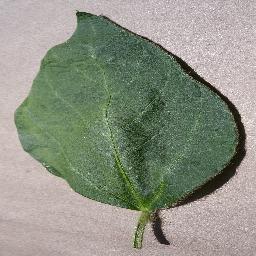
Label: Soybean___healthy